Hauptman-Woodward Medical Research Institute

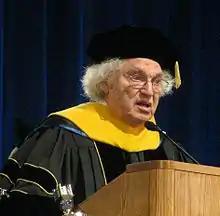
Herbert Hauptman at University of Buffalo graduation in 2009

An example of the basic research carried out includes studying disease processes at the molecular scale. For example, it was reported that a researcher at the Hauptman-Woodward Medical Research Institute had moved a step closer to a cure, and possibly the prevention, of the most common type of breast cancer.